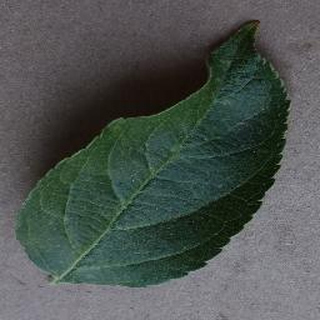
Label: healthy_apple